Ben Te'o

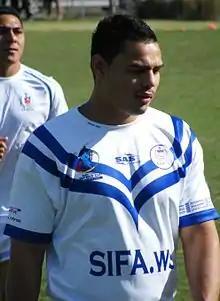
Te'o warming up for Samoa at the 2008 Rugby League World Cup

He was named in the Samoa squad for the 2008 Rugby League World Cup. He was overlooked for the first two Samoa matches, but made his international debut on 9 November at CUA Stadium against France, scoring two tries.